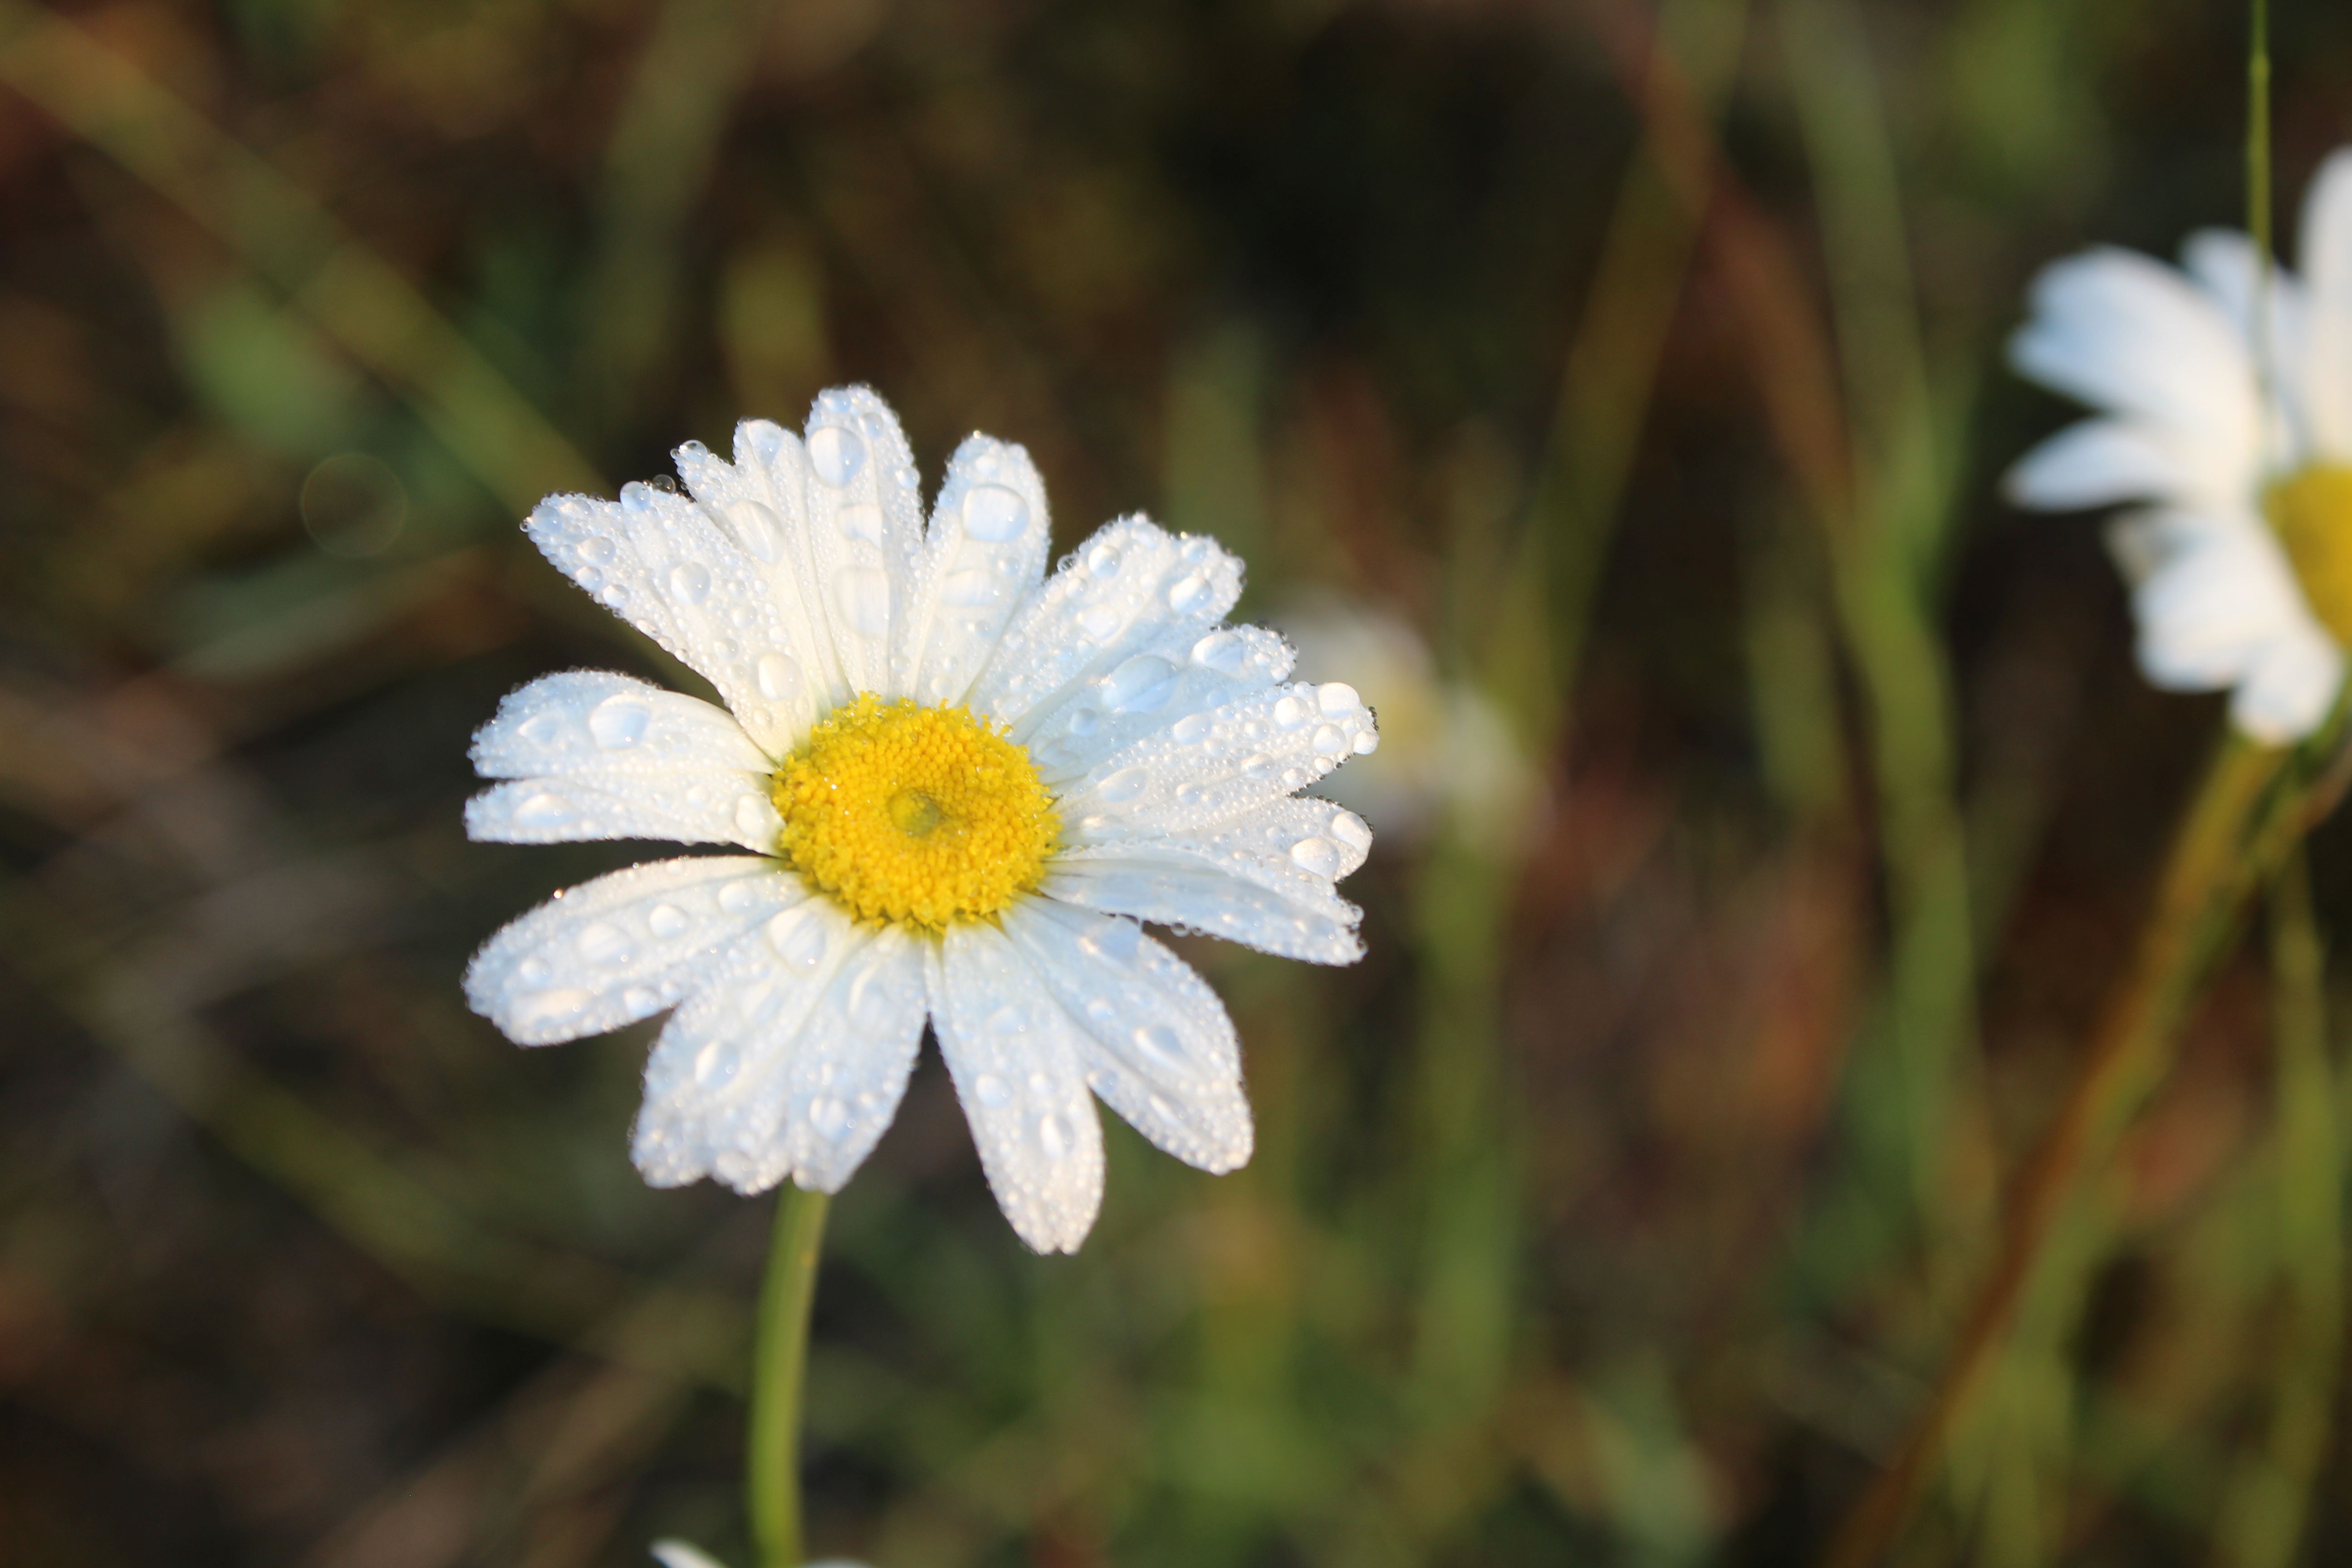
landscape, nature, grass, outdoor, blossom, plant, sky, sun, white, field, meadow, sunlight, flower, petal, summer, floral, daisy, environment, spring, green, color, natural, fresh, botany, yellow, garden, flora, season, white flower, wildflower, close up, bright, spring flowers, macro photography, summer flowers, flowering plant, daisy family, oxeye daisy, plant stem, land plant, chamaemelum nobile